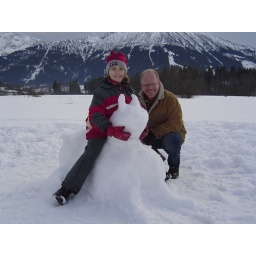
Maike and Papi building snow animals in Pfronten, Jan 2006